George W. Morgan

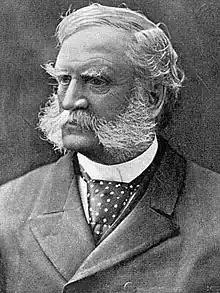
George W. Morgan, 1892

George Washington Morgan (September 20, 1820 – July 26, 1893) was an American soldier, lawyer, politician, and diplomat. He fought in the Texas Revolution and the Mexican–American War, and was a general in the Union Army during the American Civil War. Morgan later served as a three-term reconstruction era United States Congressman from Ohio. He also served as the United States Ambassador to Portugal from 1858 to 1861, during the term of President James Buchanan.